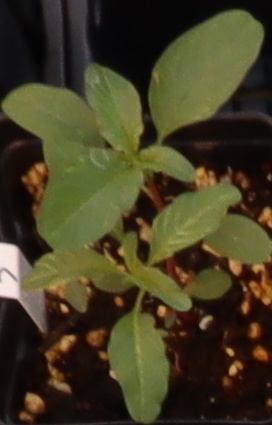
Label: Waterhemp